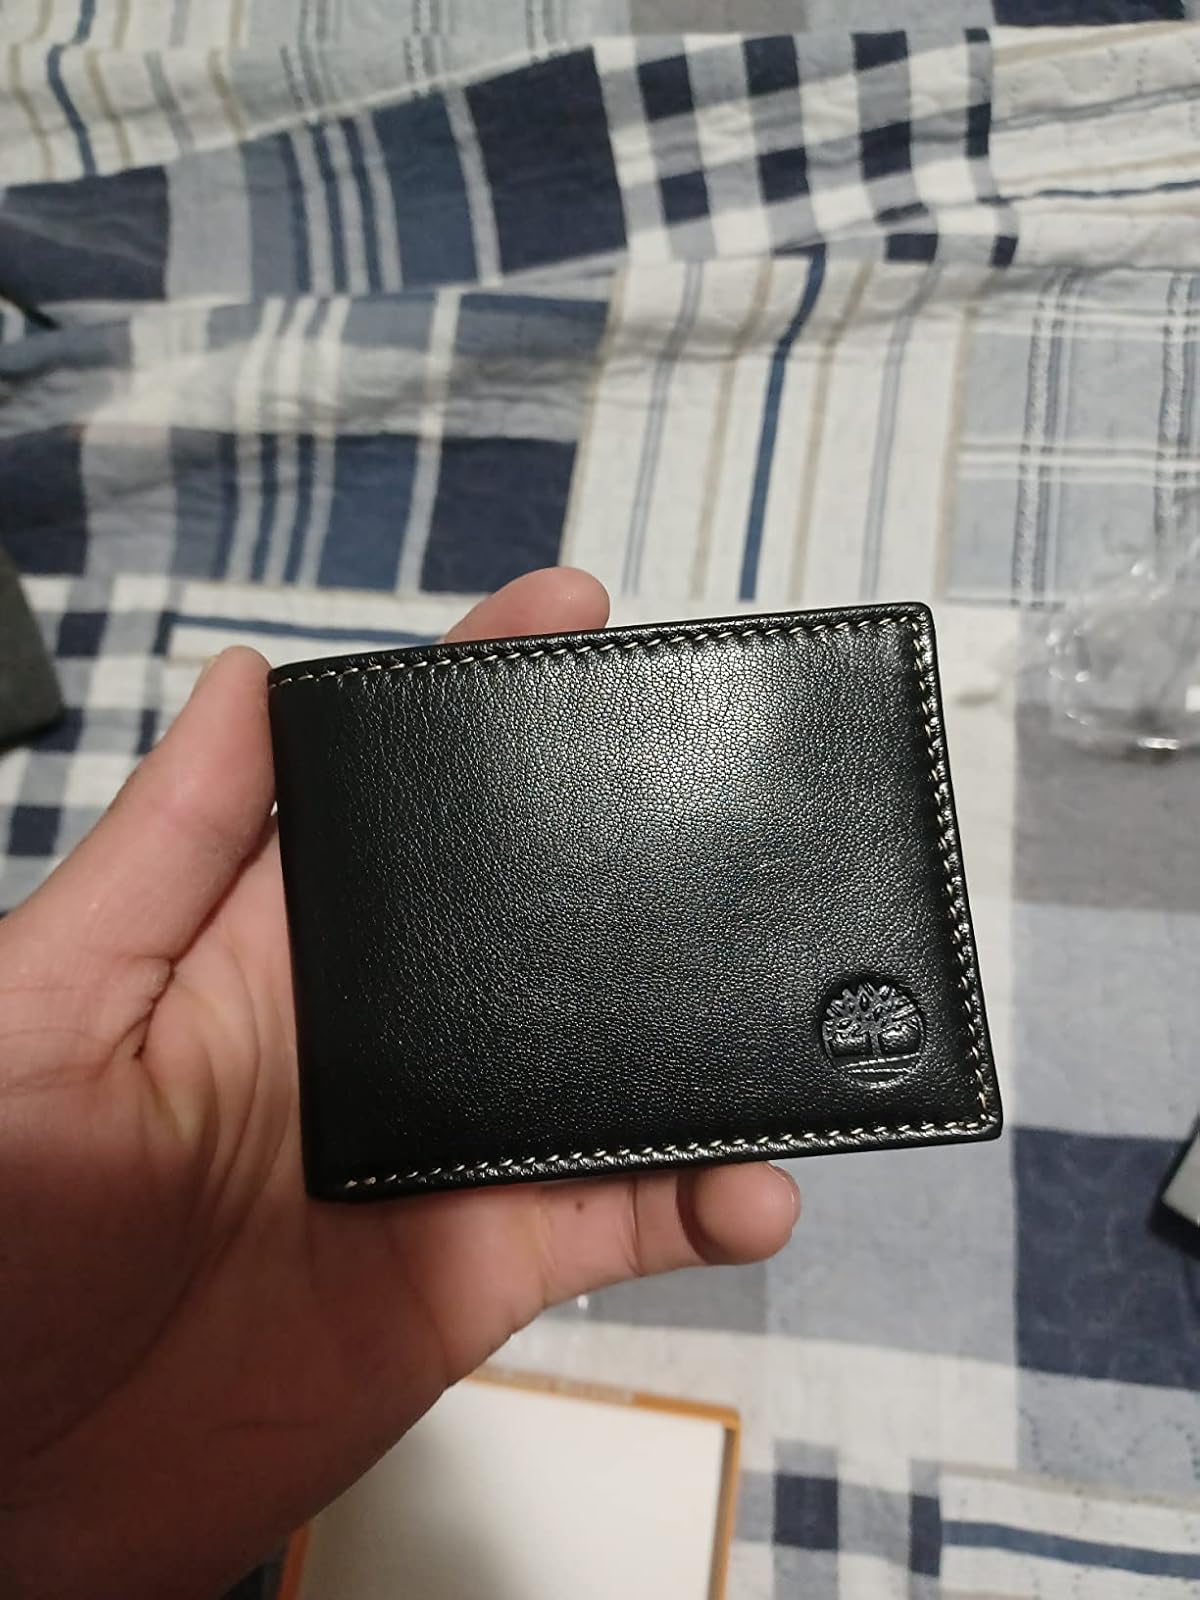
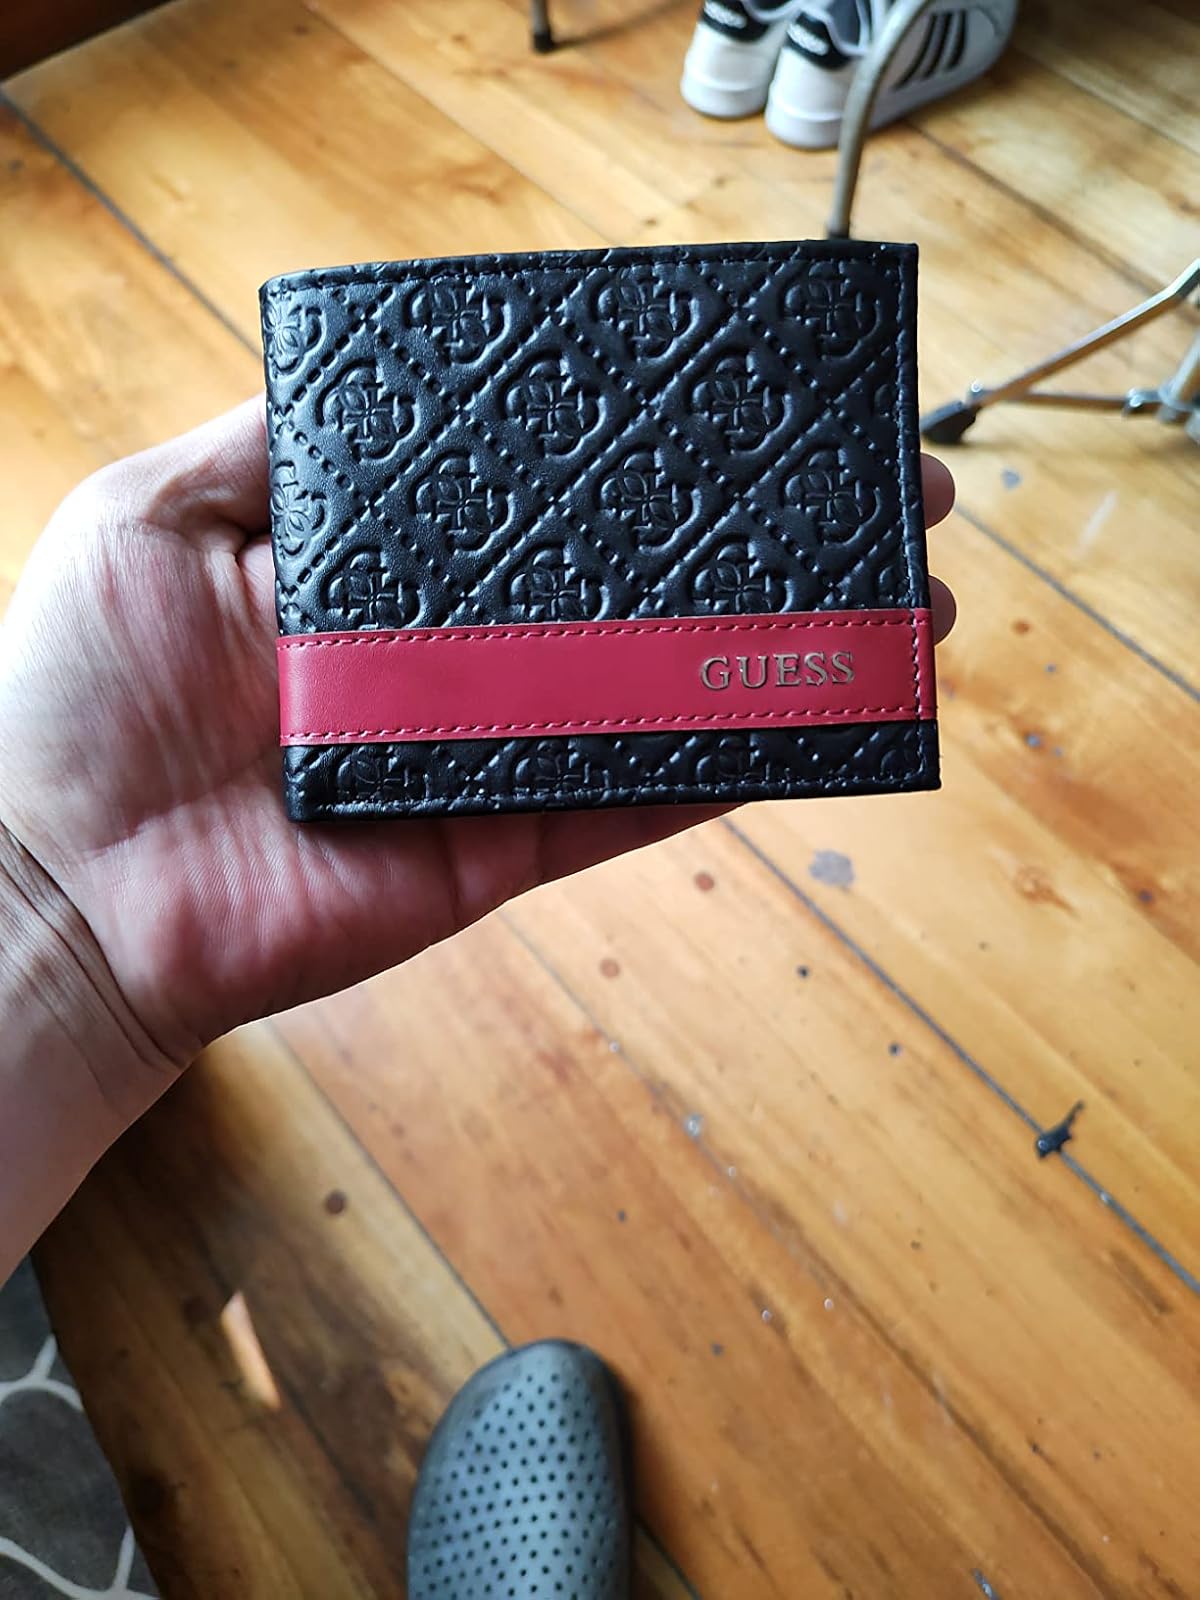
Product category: accessories_wallet
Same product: no